City of the Dead (Cairo)

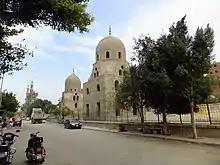

At the northern end of the Qarafa, east of al-Khalifa and near the Citadel, is the Mosque of Sayyida Aisha. It contains the tomb of 'Aisha, the daughter of Ja'far al-Sadiq, the sixth Shi'i Imam and a descendant of Muhammad. She died in 762 CE in Egypt. The Mosque has been embellished and rebuilt by many patrons over the centuries, and is still popular today.